Wittenberg University

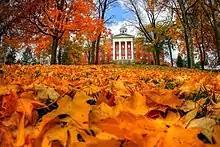
Myers Hall, built in 1846, was the first building at Wittenberg.

In April 2017, Wittenberg University broke ground on the development of a $40 million health, wellness, and athletics facility to supplement the existing Health Physical Education and Recreation (HPER) Center. This project will include the renovation of the university's 1929 Field House, 1982 HPER Center, and include a new indoor practice field, classrooms, and locker rooms. The project is expected to be completed by the end of 2019. In September 2018, it was announced the facility would be named "The Steemer", after the company Stanley Steemer, whose CEO, Wes Bates, is a graduate of Wittenberg and a major financial sponsor of the project.